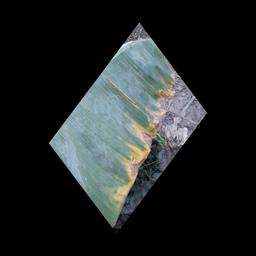
Label: POTASSIUM DEFICIENCY